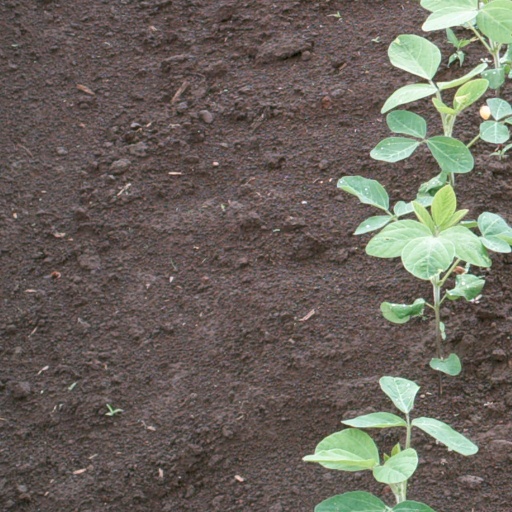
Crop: soybean